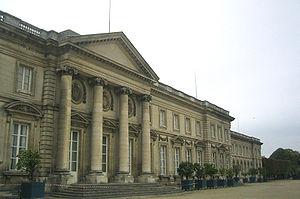
En architecture, l'adjectif tétrastyle désigne une colonnade de quatre colonnes. Ce type de portique était utilisé par les Grecs pour des temples de petites dimensions, et fut largement adopté dans tout l'Empire romain.